History of German foreign policy

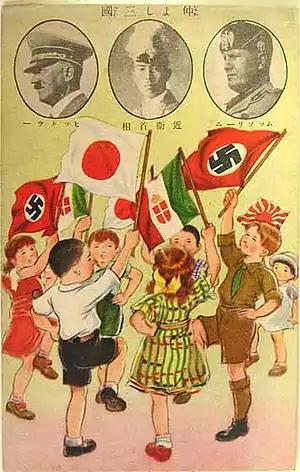
Japanese poster promoting the Axis cooperation in 1938

Hitler's diplomatic strategy in the 1930s was to make seemingly reasonable demands, threatening war if they were not met. When opponents tried to appease him, he accepted the gains that were offered, then went to the next target. That aggressive strategy worked as Germany pulled out of the League of Nations (1933), rejected the Versailles Treaty and began to re-arm (1935), won back the Saar (1935), remilitarized the Rhineland (1936), formed an alliance ("axis") with Mussolini's Italy (1936), sent massive military aid to the Nationalists in the Spanish Civil War (1936–39), seized Austria (1938), took over Czechoslovakia after the British and French "appeasement" of the Munich Agreement of 1938, formed a nonagression pact with Joseph Stalin's Soviet Union in August 1939, and finally invaded Poland in September 1939. Britain and France declared war and World War II began – somewhat sooner than the Nazis expected or were ready for.